Ludwika Sosnowska

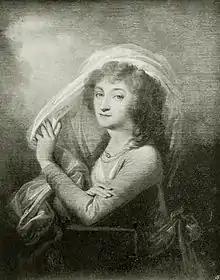
Portrait by Joseph Grassi

Ludwika Sosnowska (1751 – 6 December 1836) was a Polish aristocrat, who co-translated the first physiocratic work from French to Polish, had an affair with the military engineer Tadeusz Kościuszko but ultimately married Prince Jozef Lubomirski.